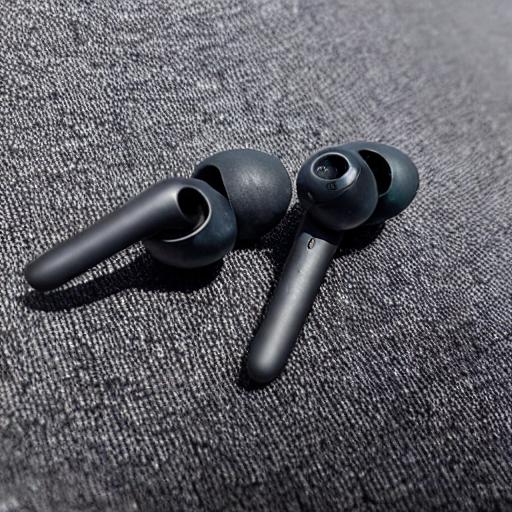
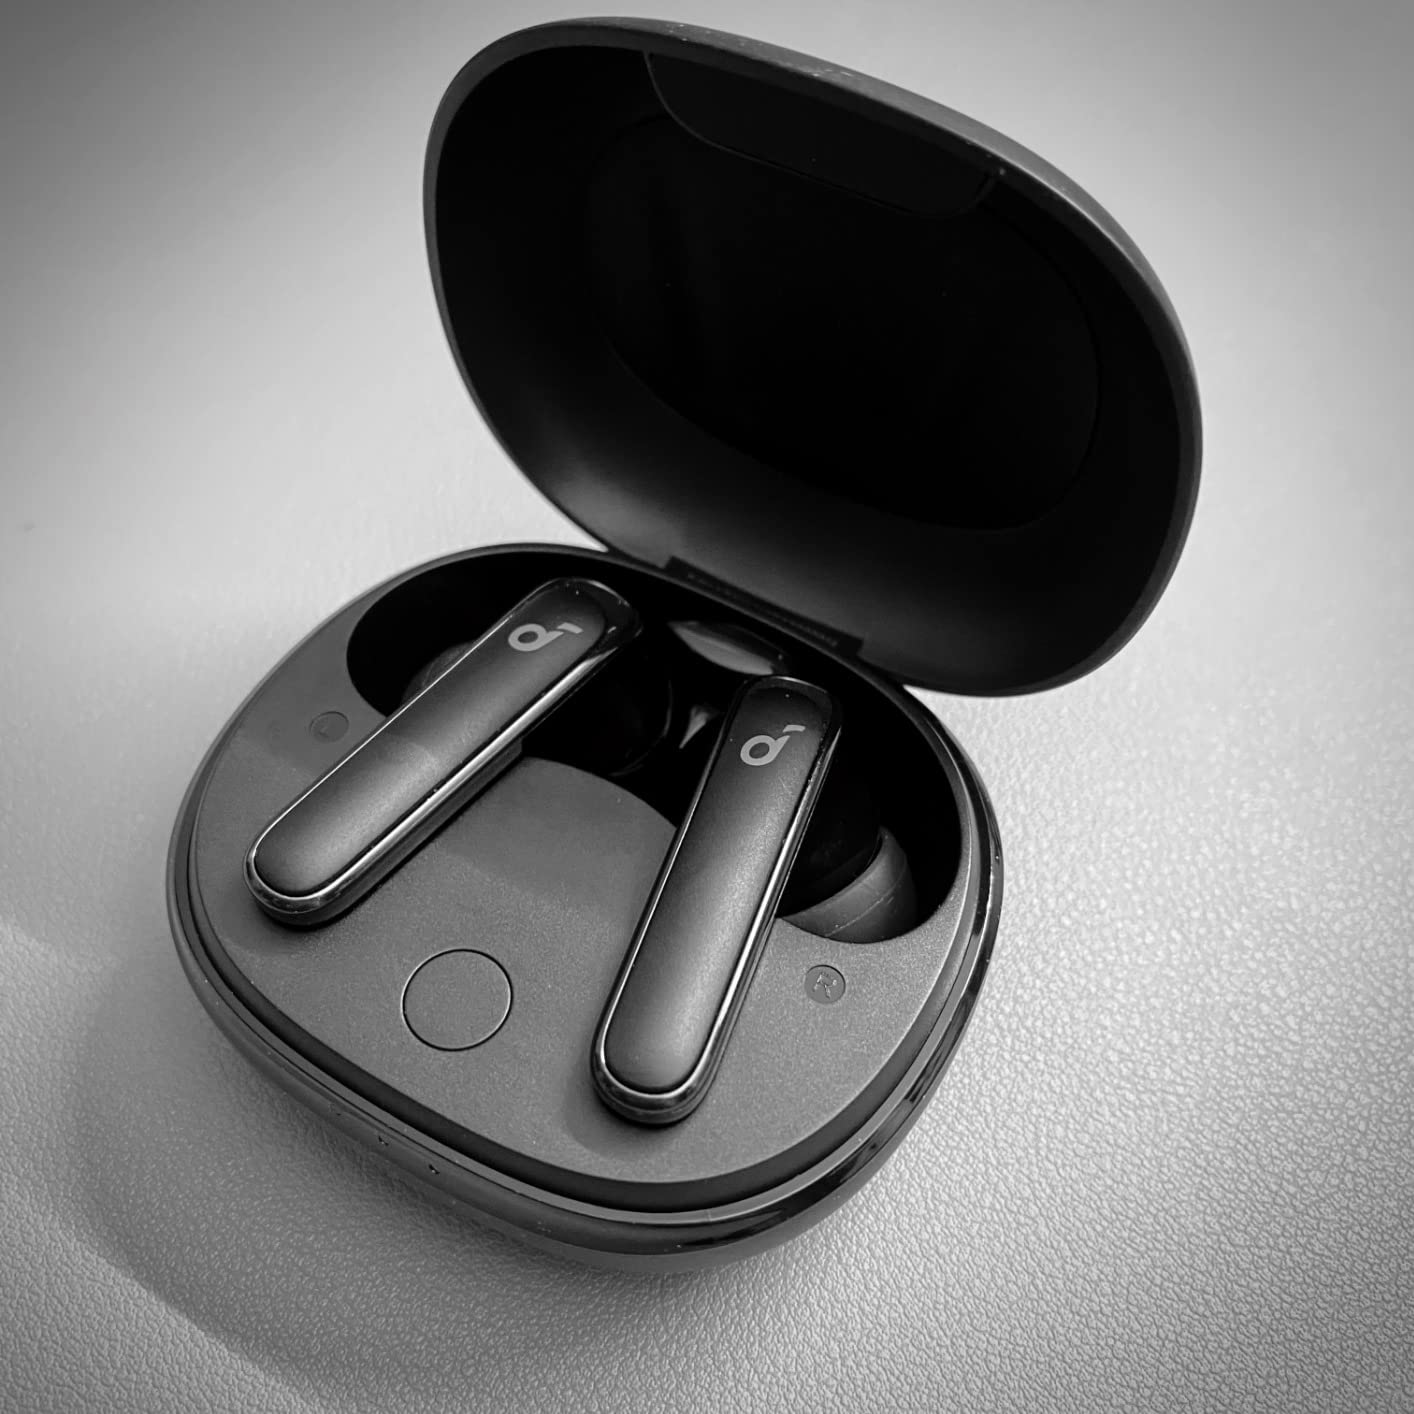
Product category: earbuds
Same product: no